Robert C. Merton

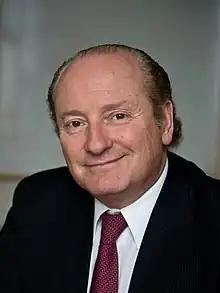
Merton in 2010

Robert Cox Merton (born July 31, 1944) is an American economist, Nobel Memorial Prize in Economic Sciences laureate, and professor at the MIT Sloan School of Management, known for his pioneering contributions to continuous-time finance, especially the first continuous-time option pricing model, the Black–Scholes–Merton model.